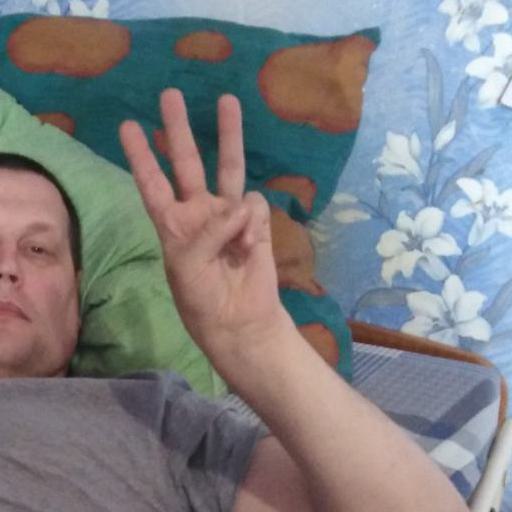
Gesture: three